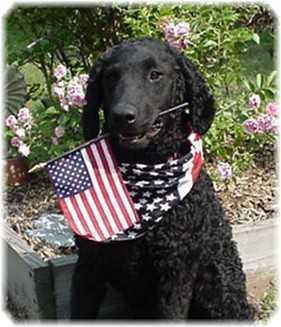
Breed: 202-n000028-curly_coated_retriever